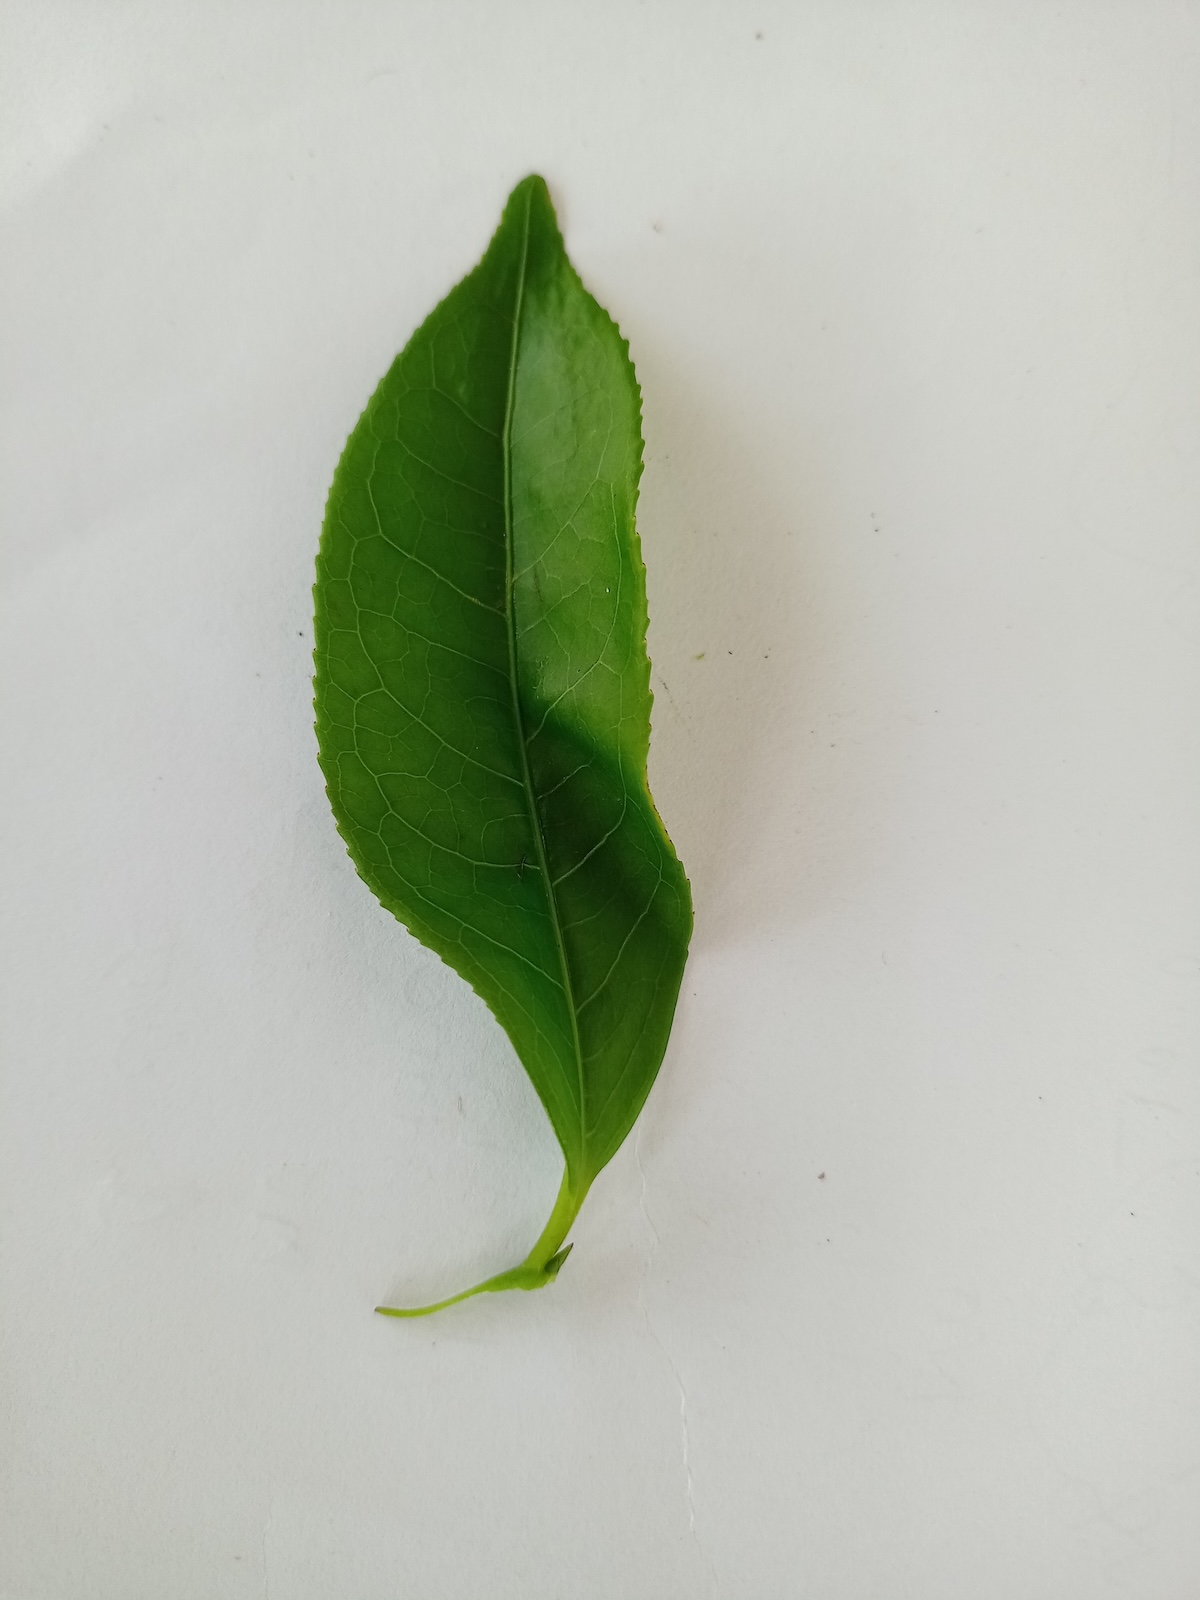
Label: Healthy leaf